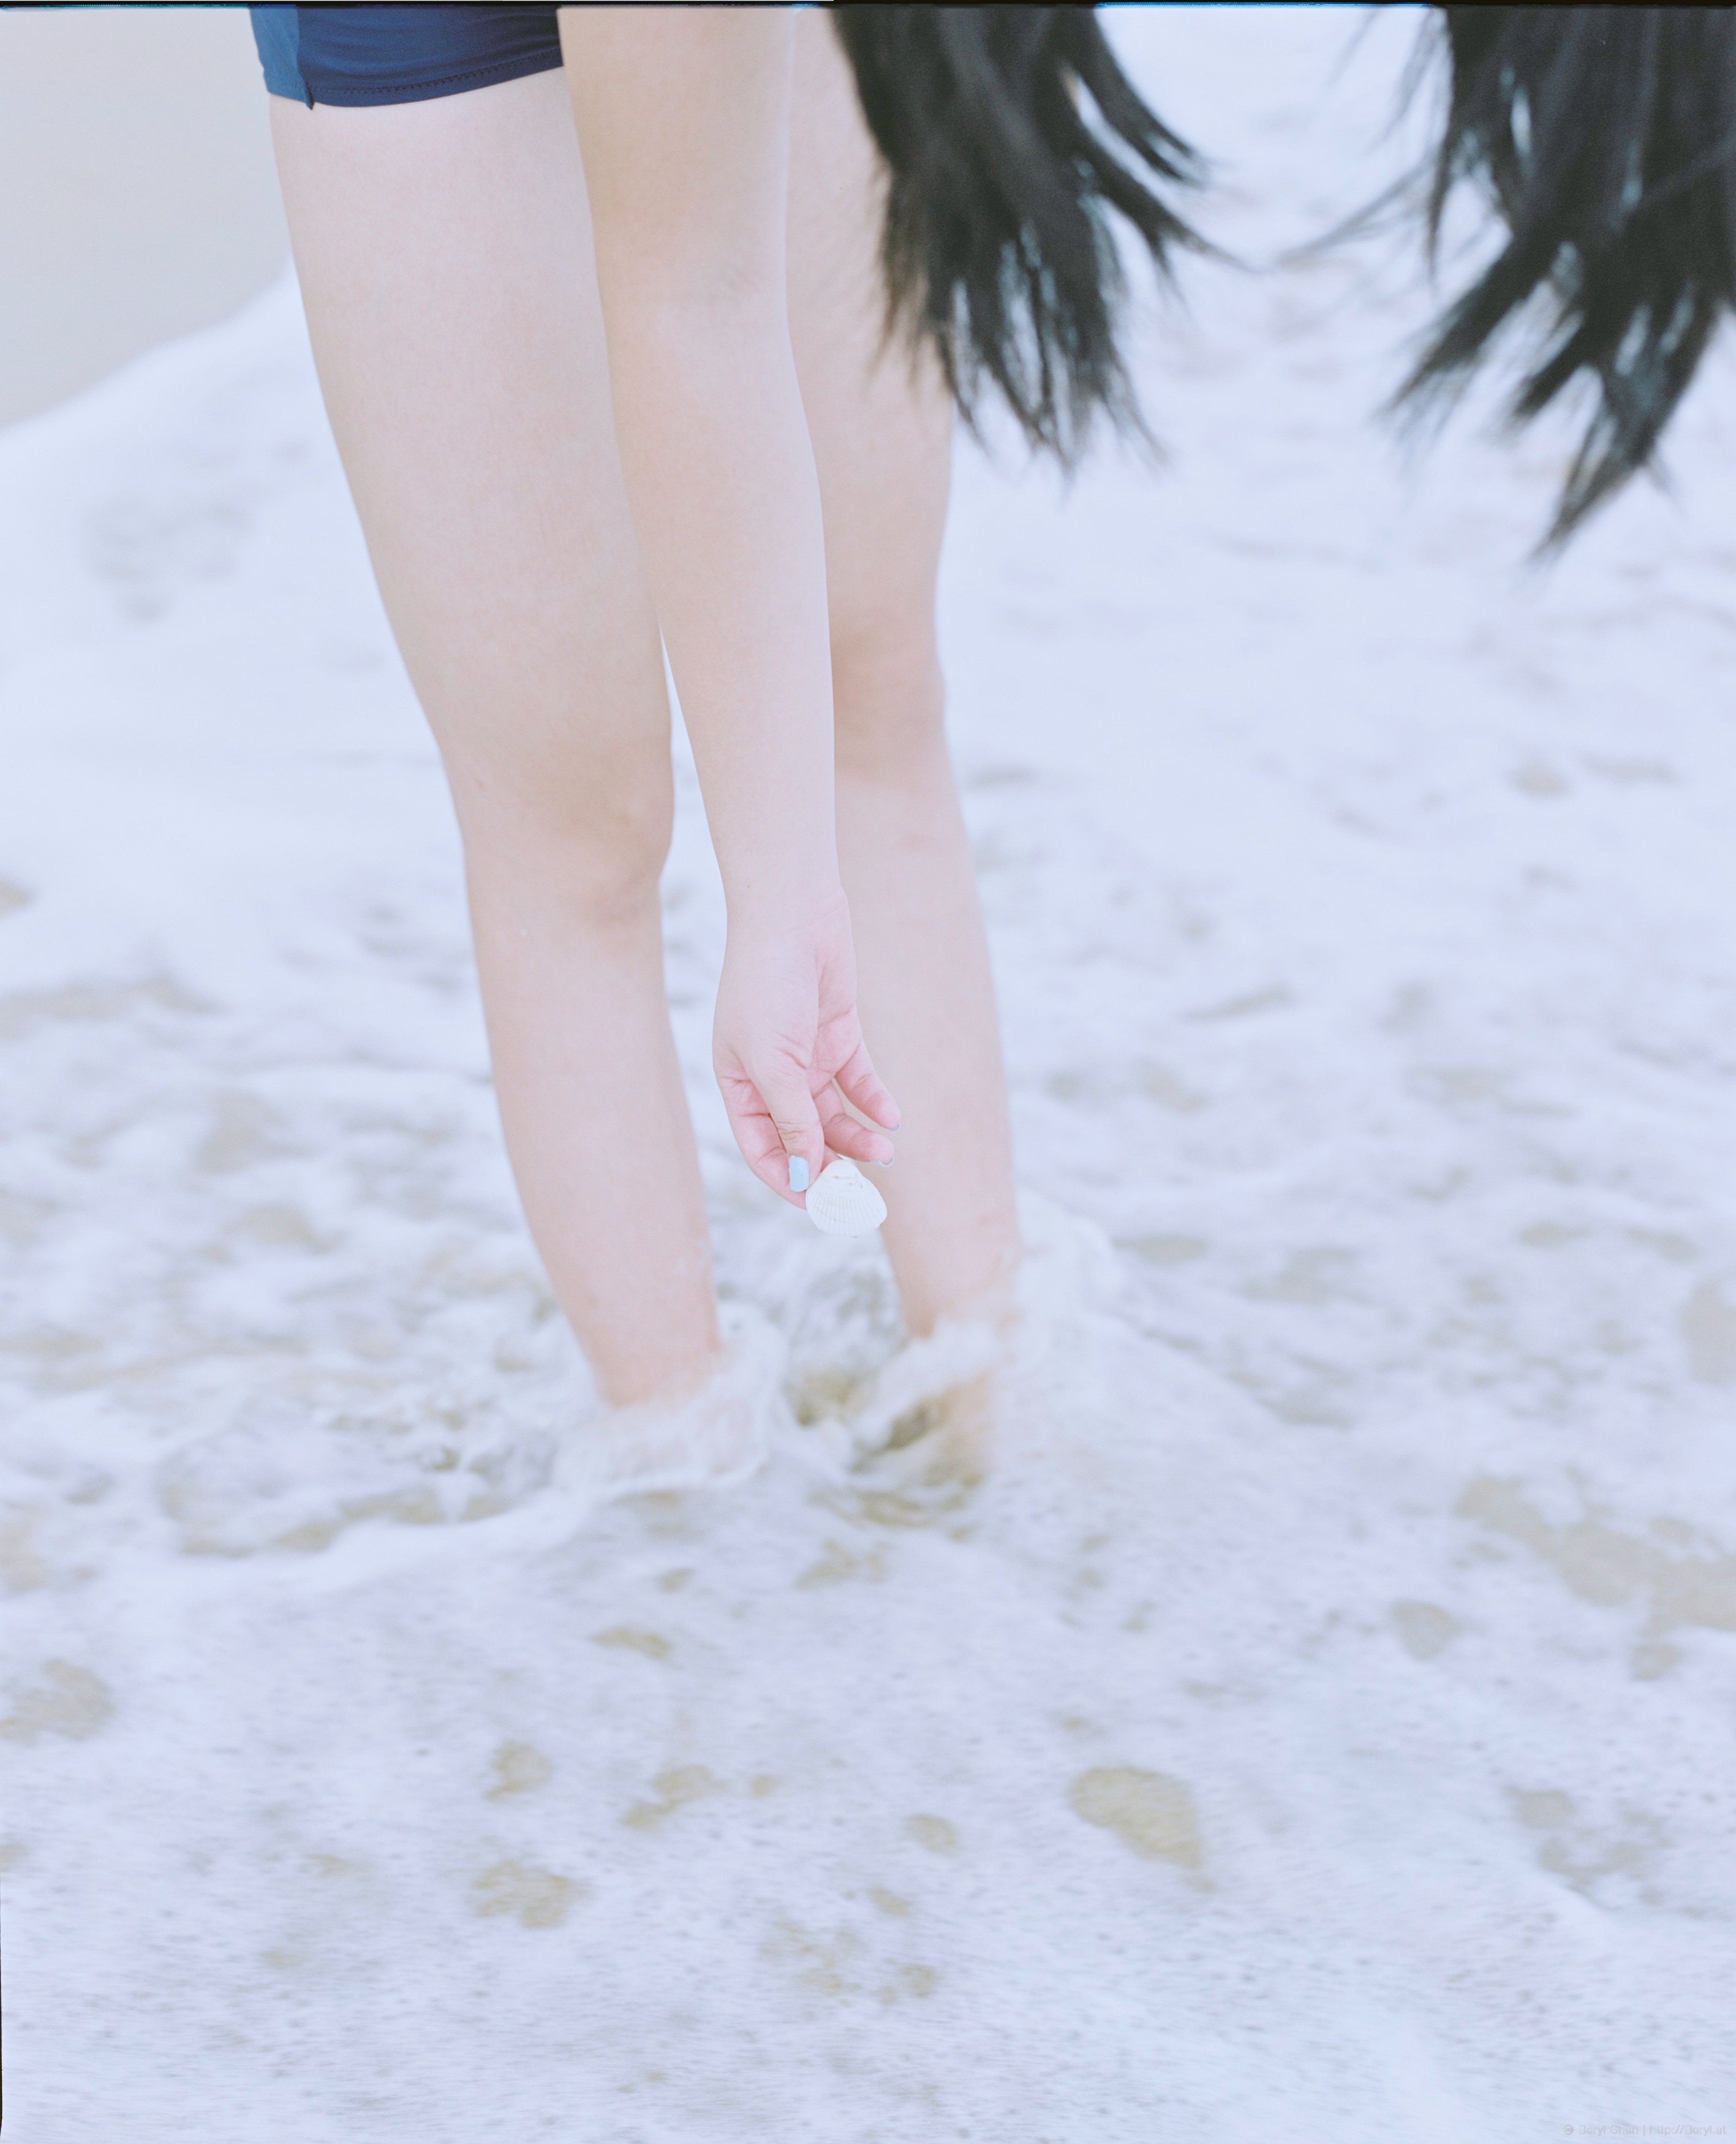
hand, beach, water, sand, ocean, girl, white, vintage, cute, film, leg, swim, model, spring, color, fashion, clothing, season, human body, cool image, 67, dress, hands, legs, swimsuit, footwear, photograph, skin, beauty, faceless, uniform, kodak, longhair, twintail, portra, schooluniform, mamiya, mamiyarz67, 6x7, mediumformat, sailor, sailoruniform, crisp, kodakportra400, schoolswimsuit, abdomen, photo shoot